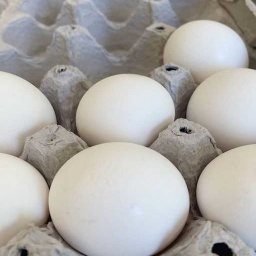
Label: eggshells